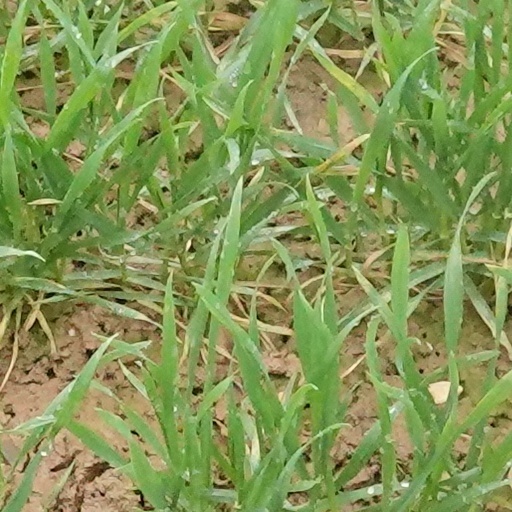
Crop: wheat